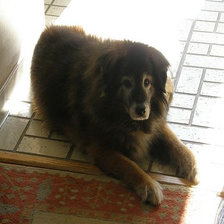
Species: dog
Breed: leonberger